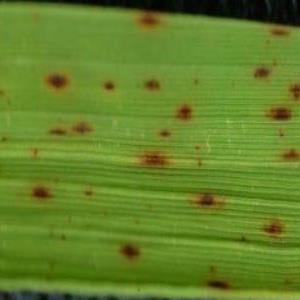
Disease: Brownspot